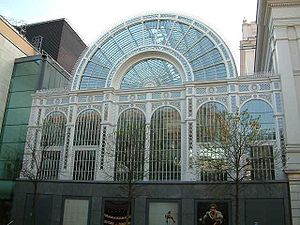
Royal Opera House
Royal Opera House
"Royal Opera House er et operahus i London. Det kaldes også ""Covent Garden"" efter området det ligger i, eller bare ""The Garden"". Bygningen bruges af Royal Opera, Royal Ballet og Orchestra of the Royal Opera House.